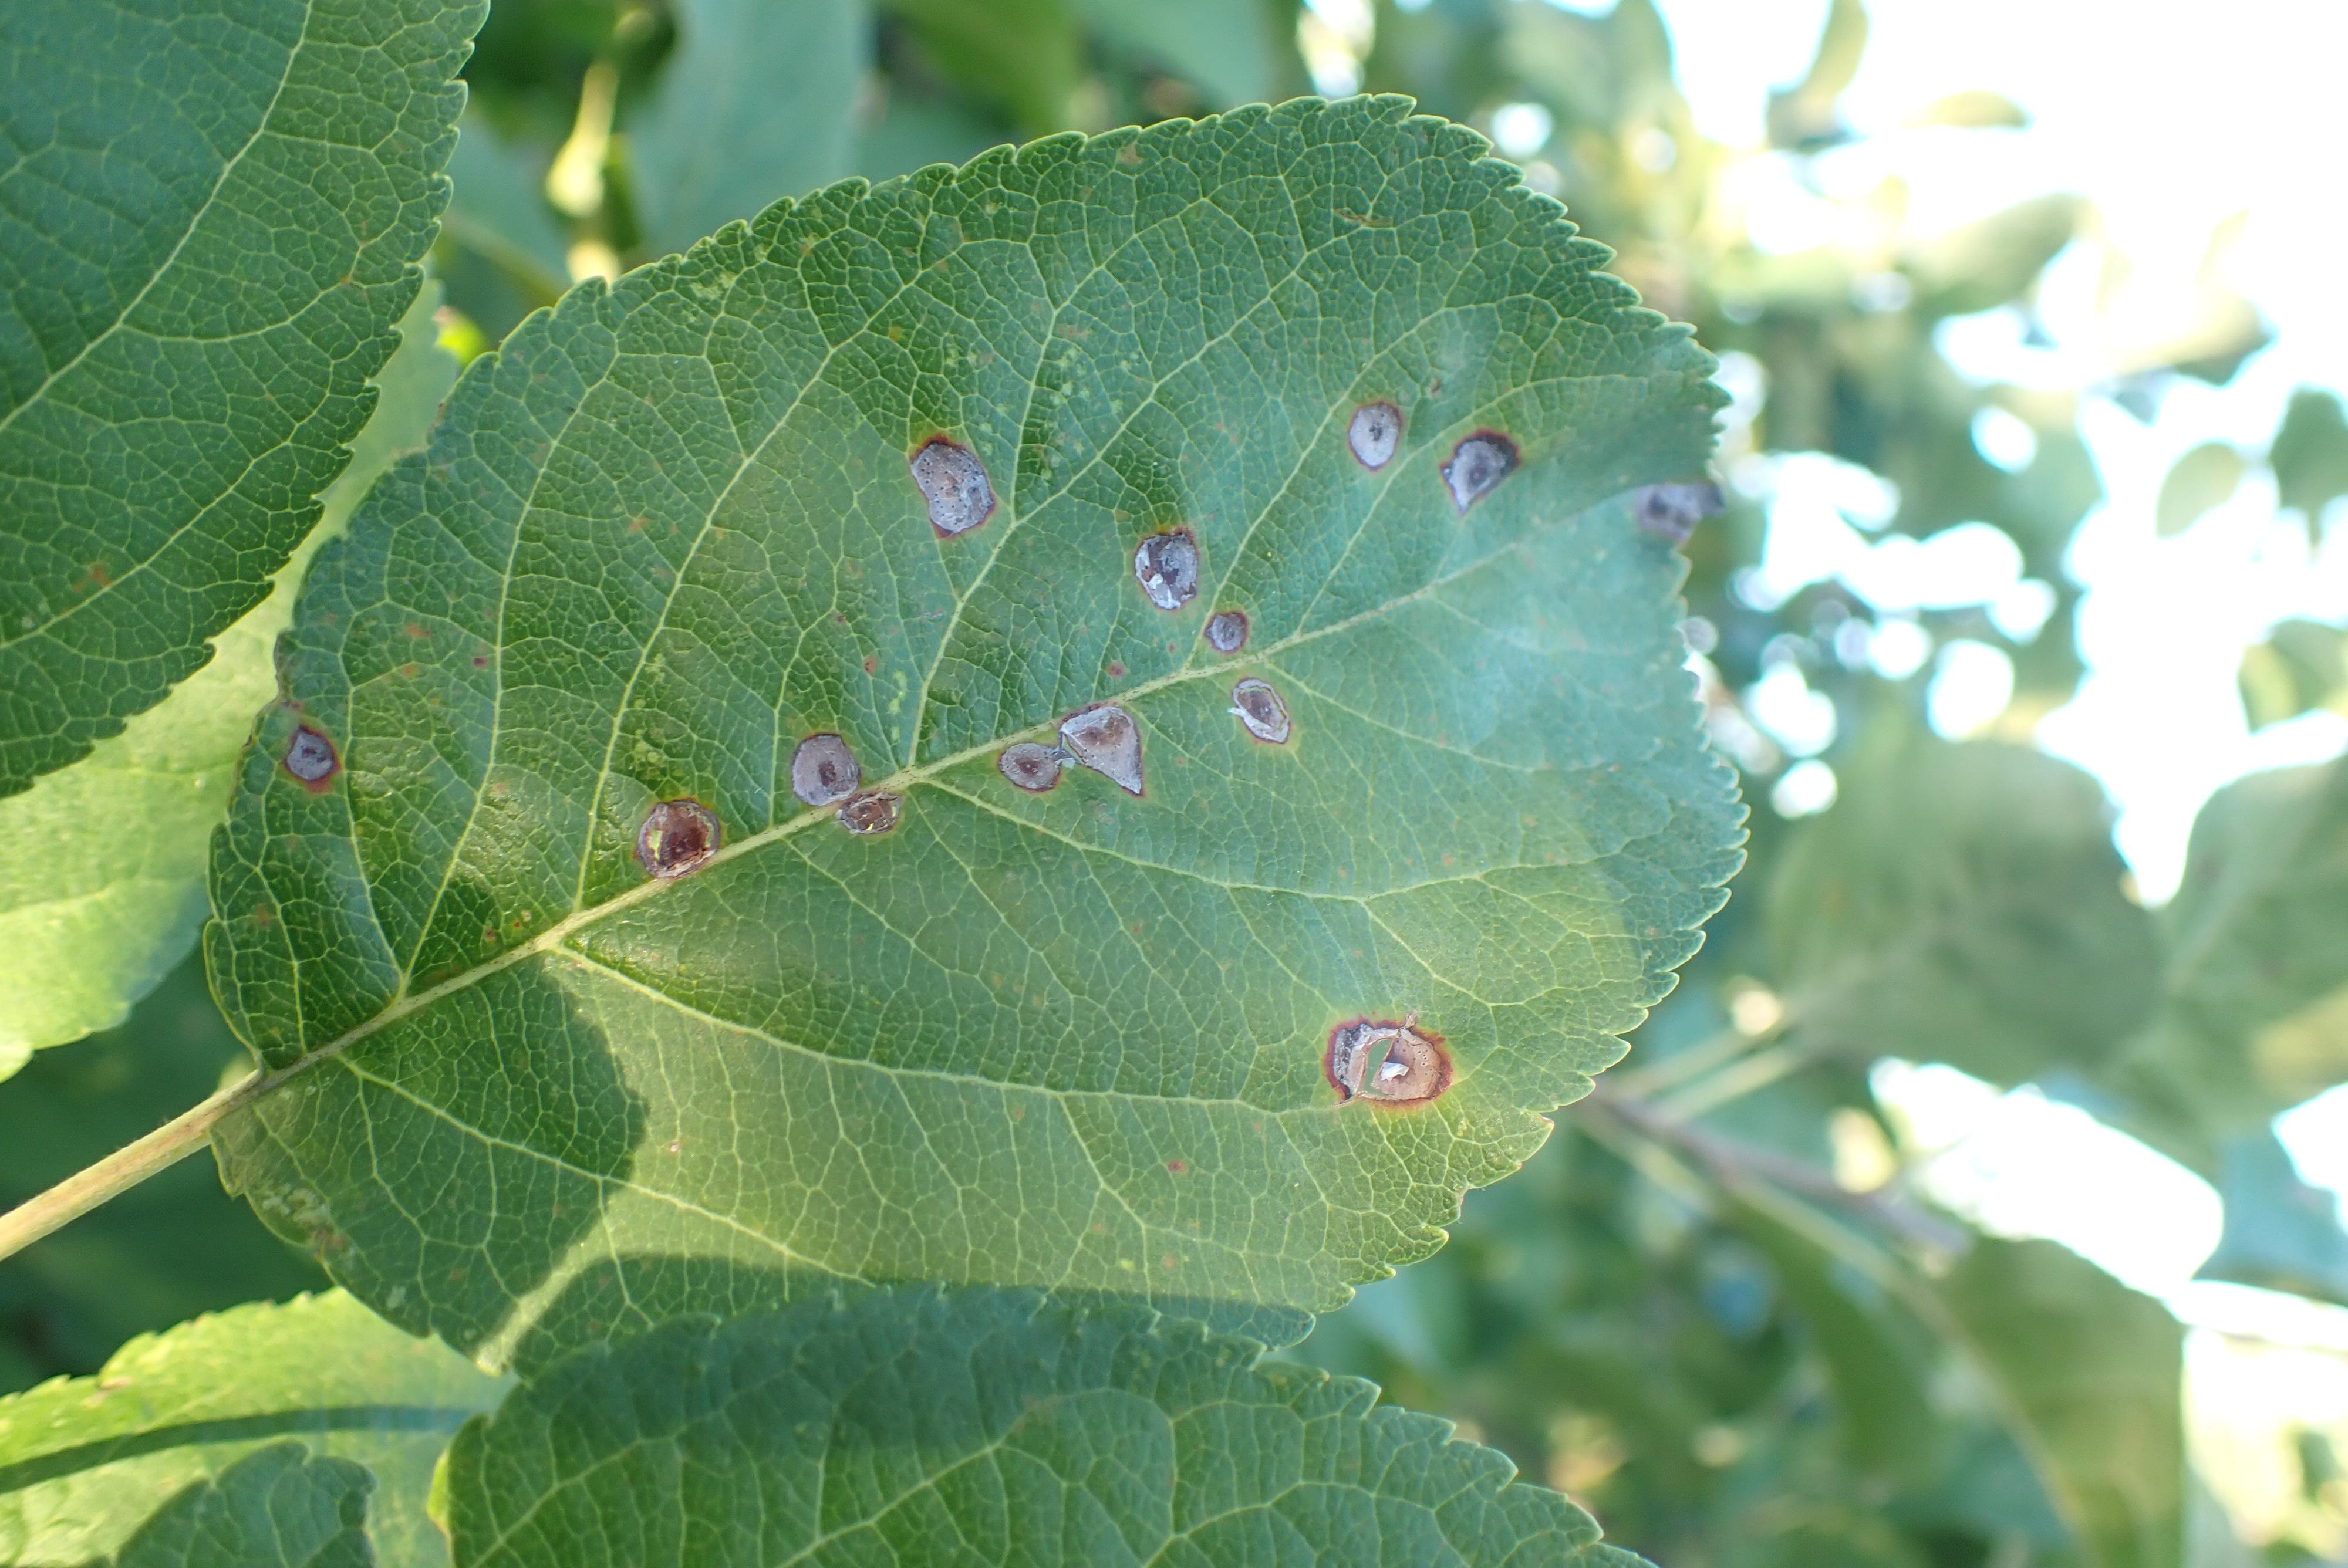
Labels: frog_eye_leaf_spot